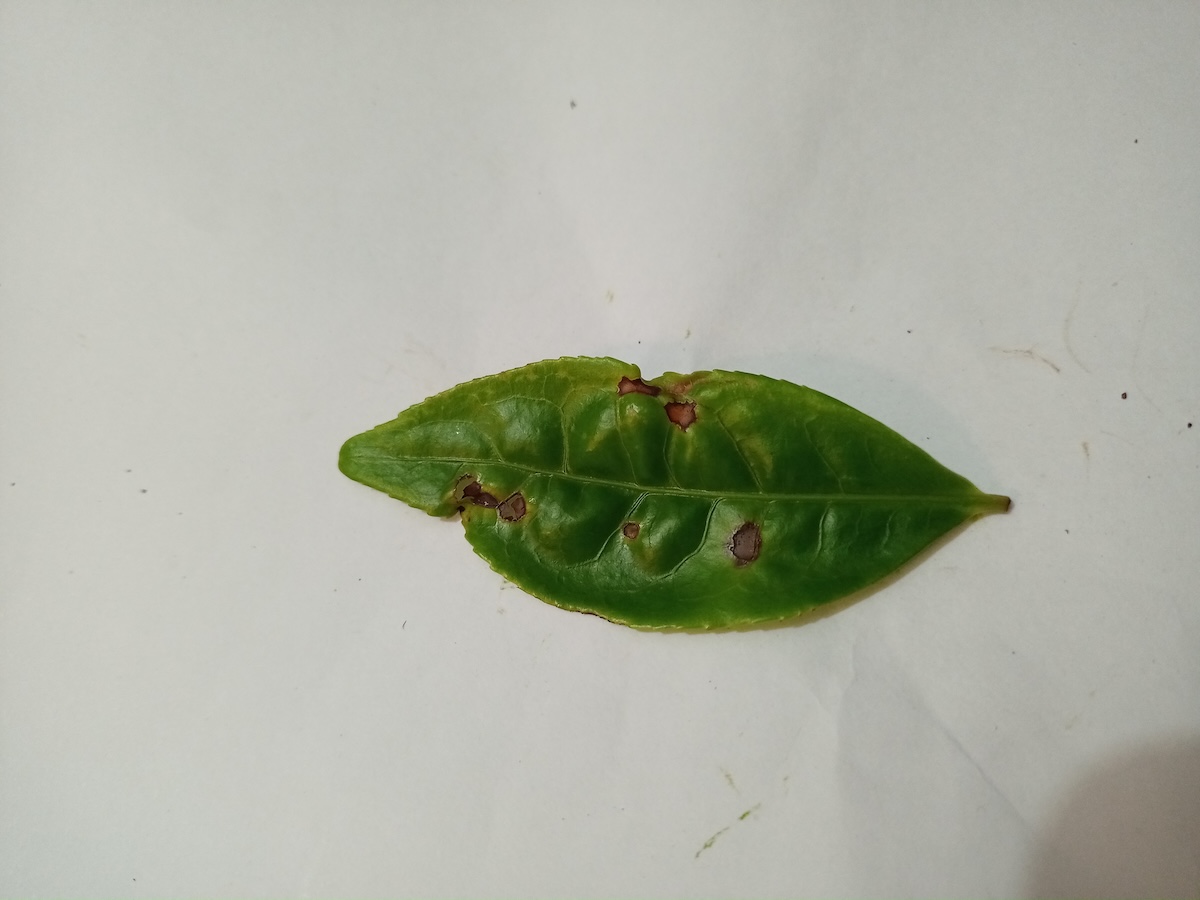
Label: Helopeltis